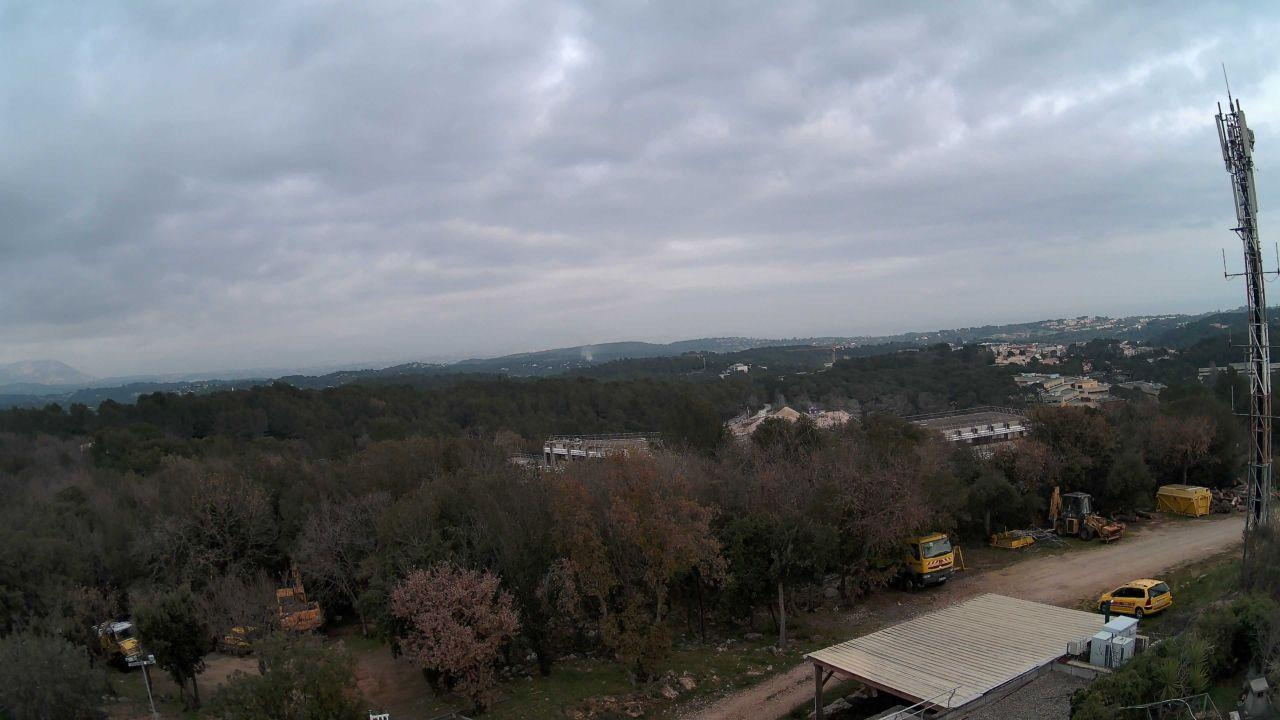
Fire: no
Smoke: yes